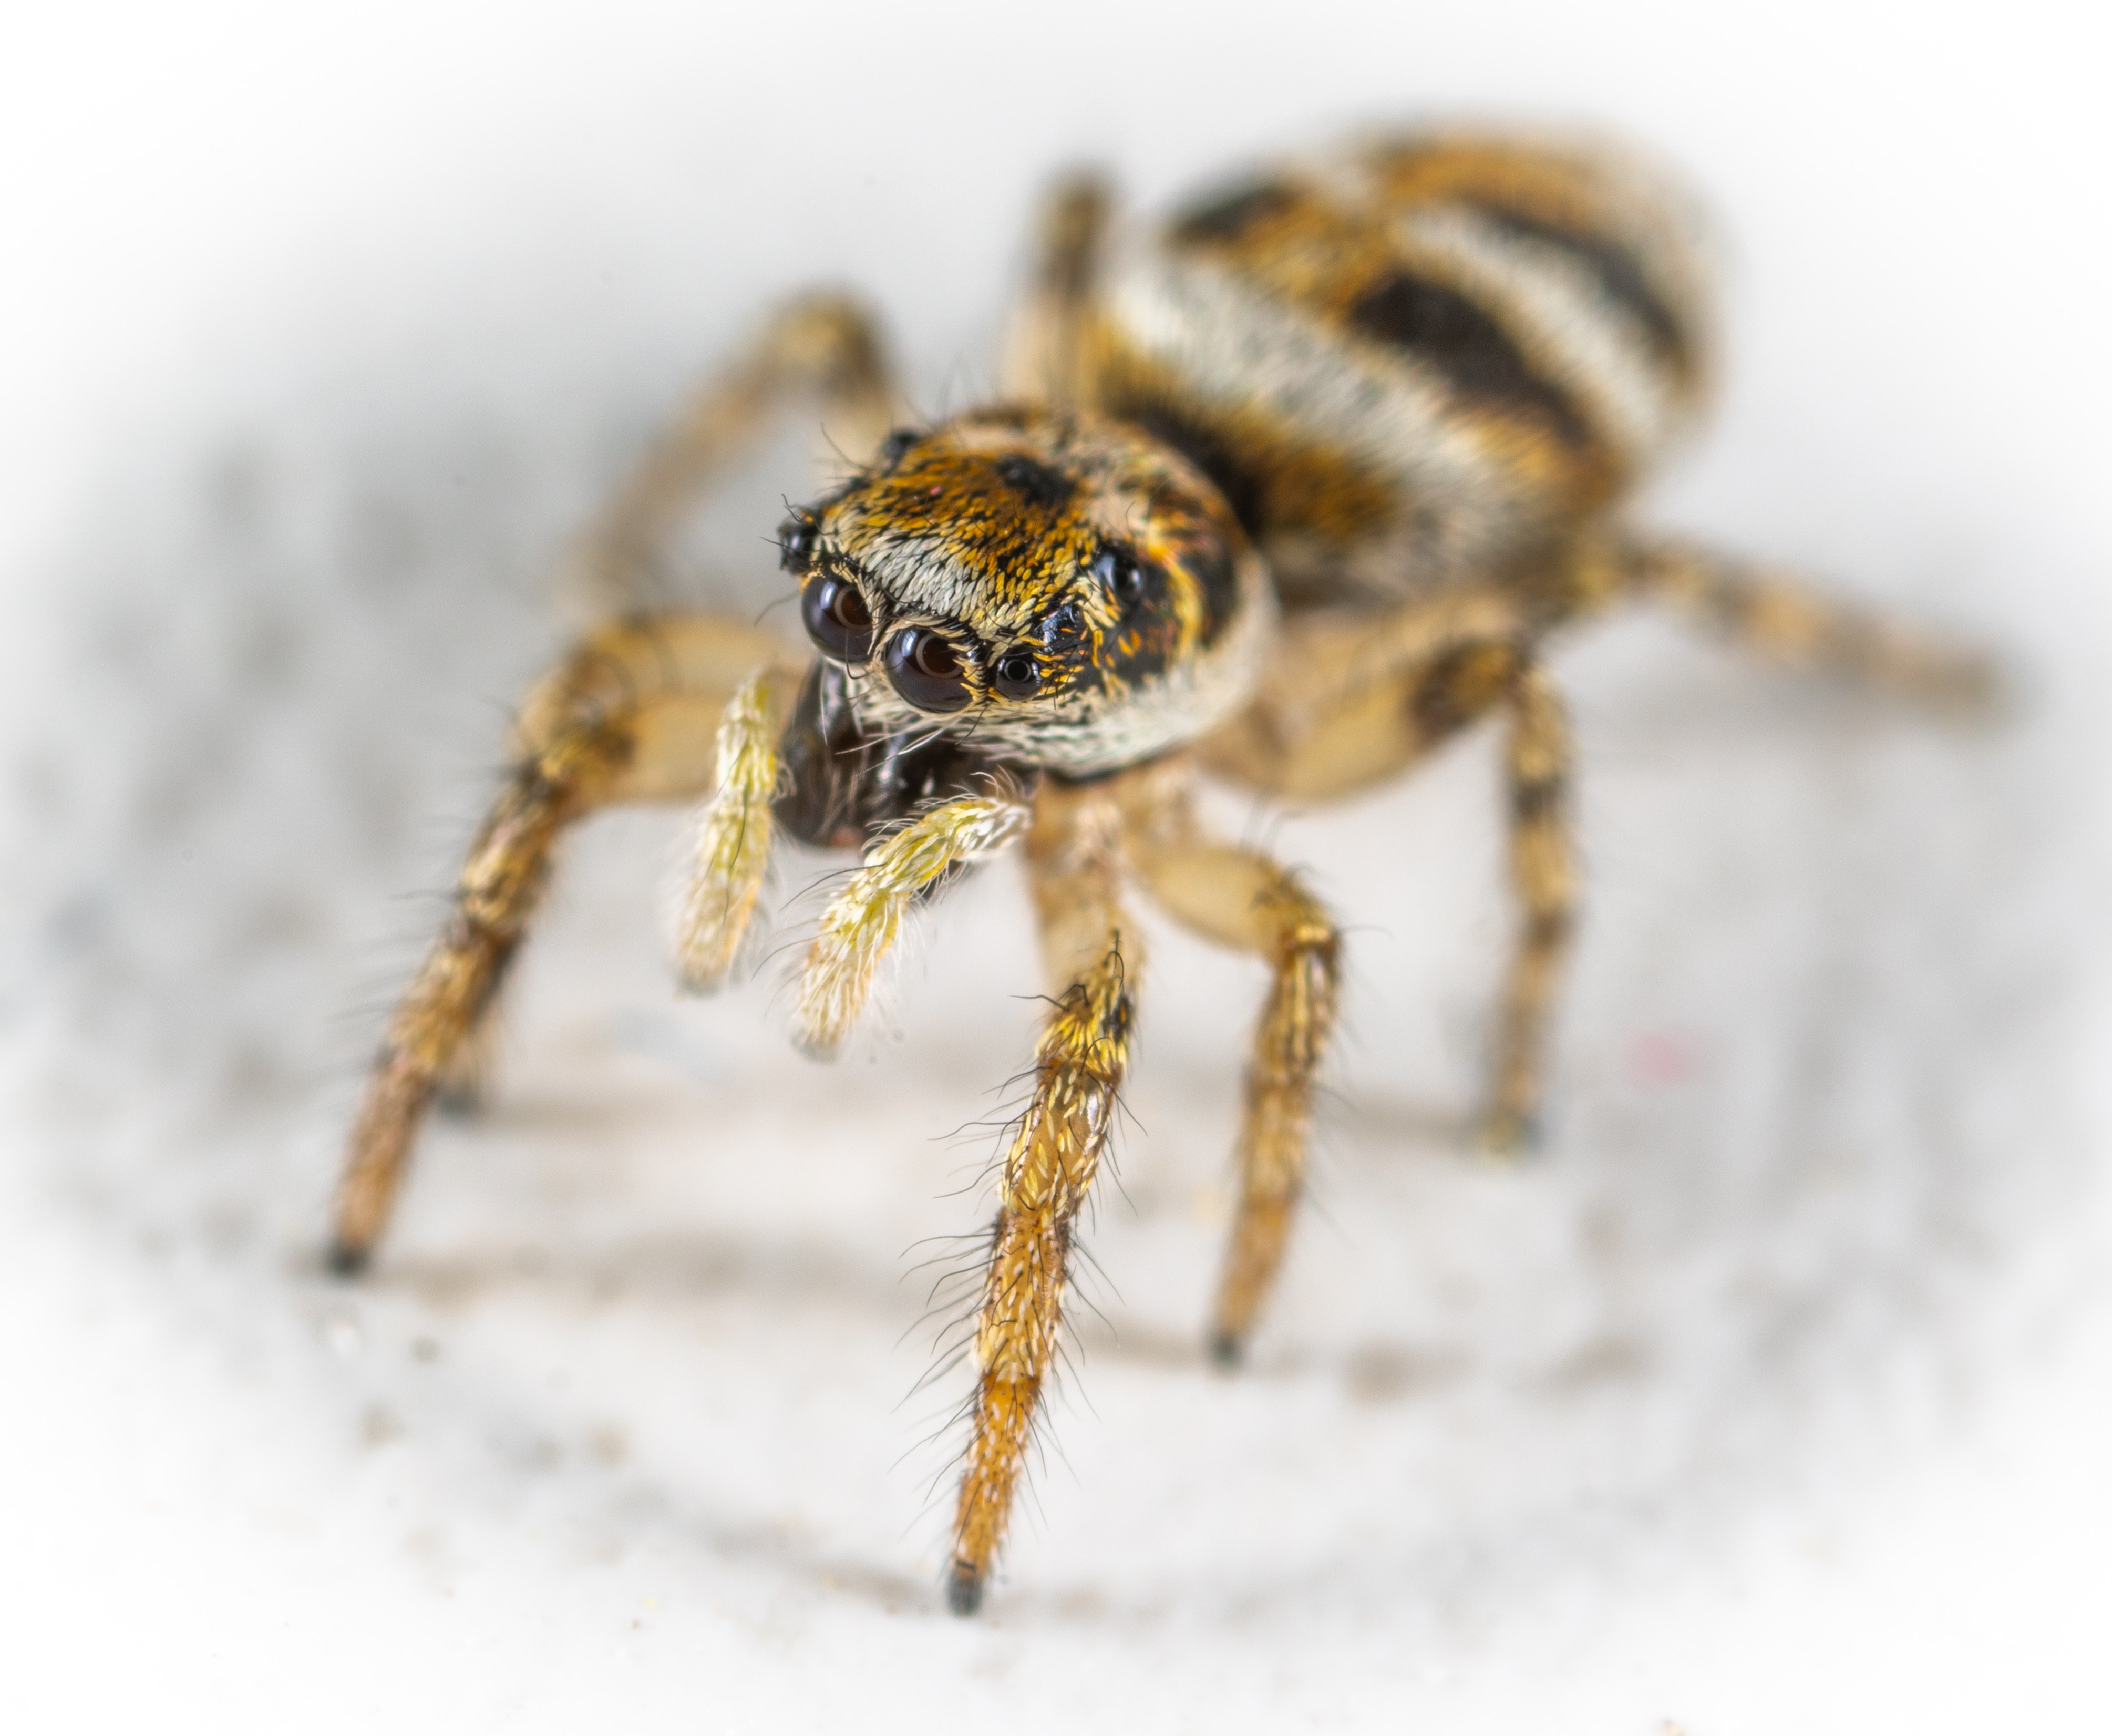
insect, spider, invertebrate, close up, arthropod, macro photography, pest, arachnid, Megachilidae, organ, wolf spider, eye, european garden spider, organism, photography, orb weaver spider, membrane winged insect, bee, wildlife, araneus, honeybee